William Prendergast (general)

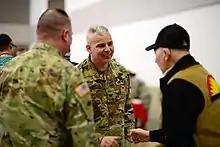
Prendergast in 2012

It was announced by U.S. Army Africa in Vicenza, Italy that Prendergast was chosen to succeed as the deputy commander of the unit effective July 11, 2017.